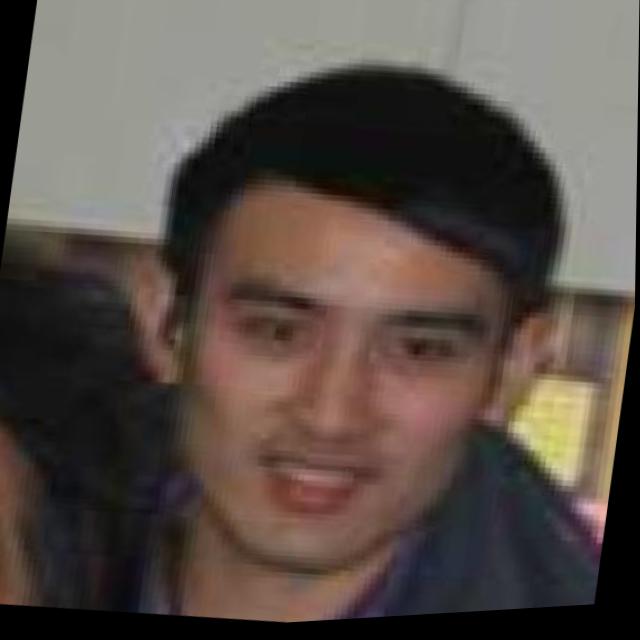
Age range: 13-20